Answer in natural language. Is DeskLamp further away or in front of advanced coding ai? Choose between the following options: in front or further away
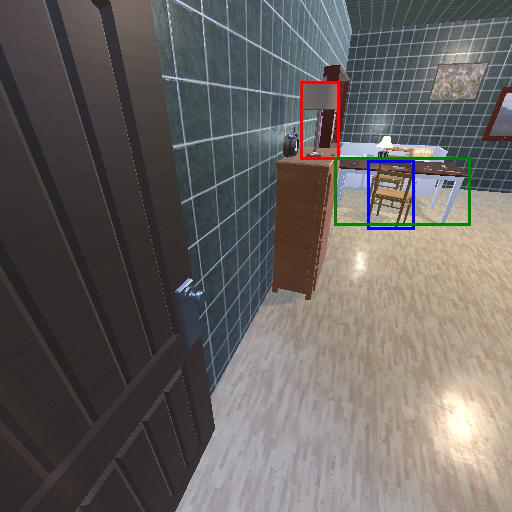
<answer>in front</answer>